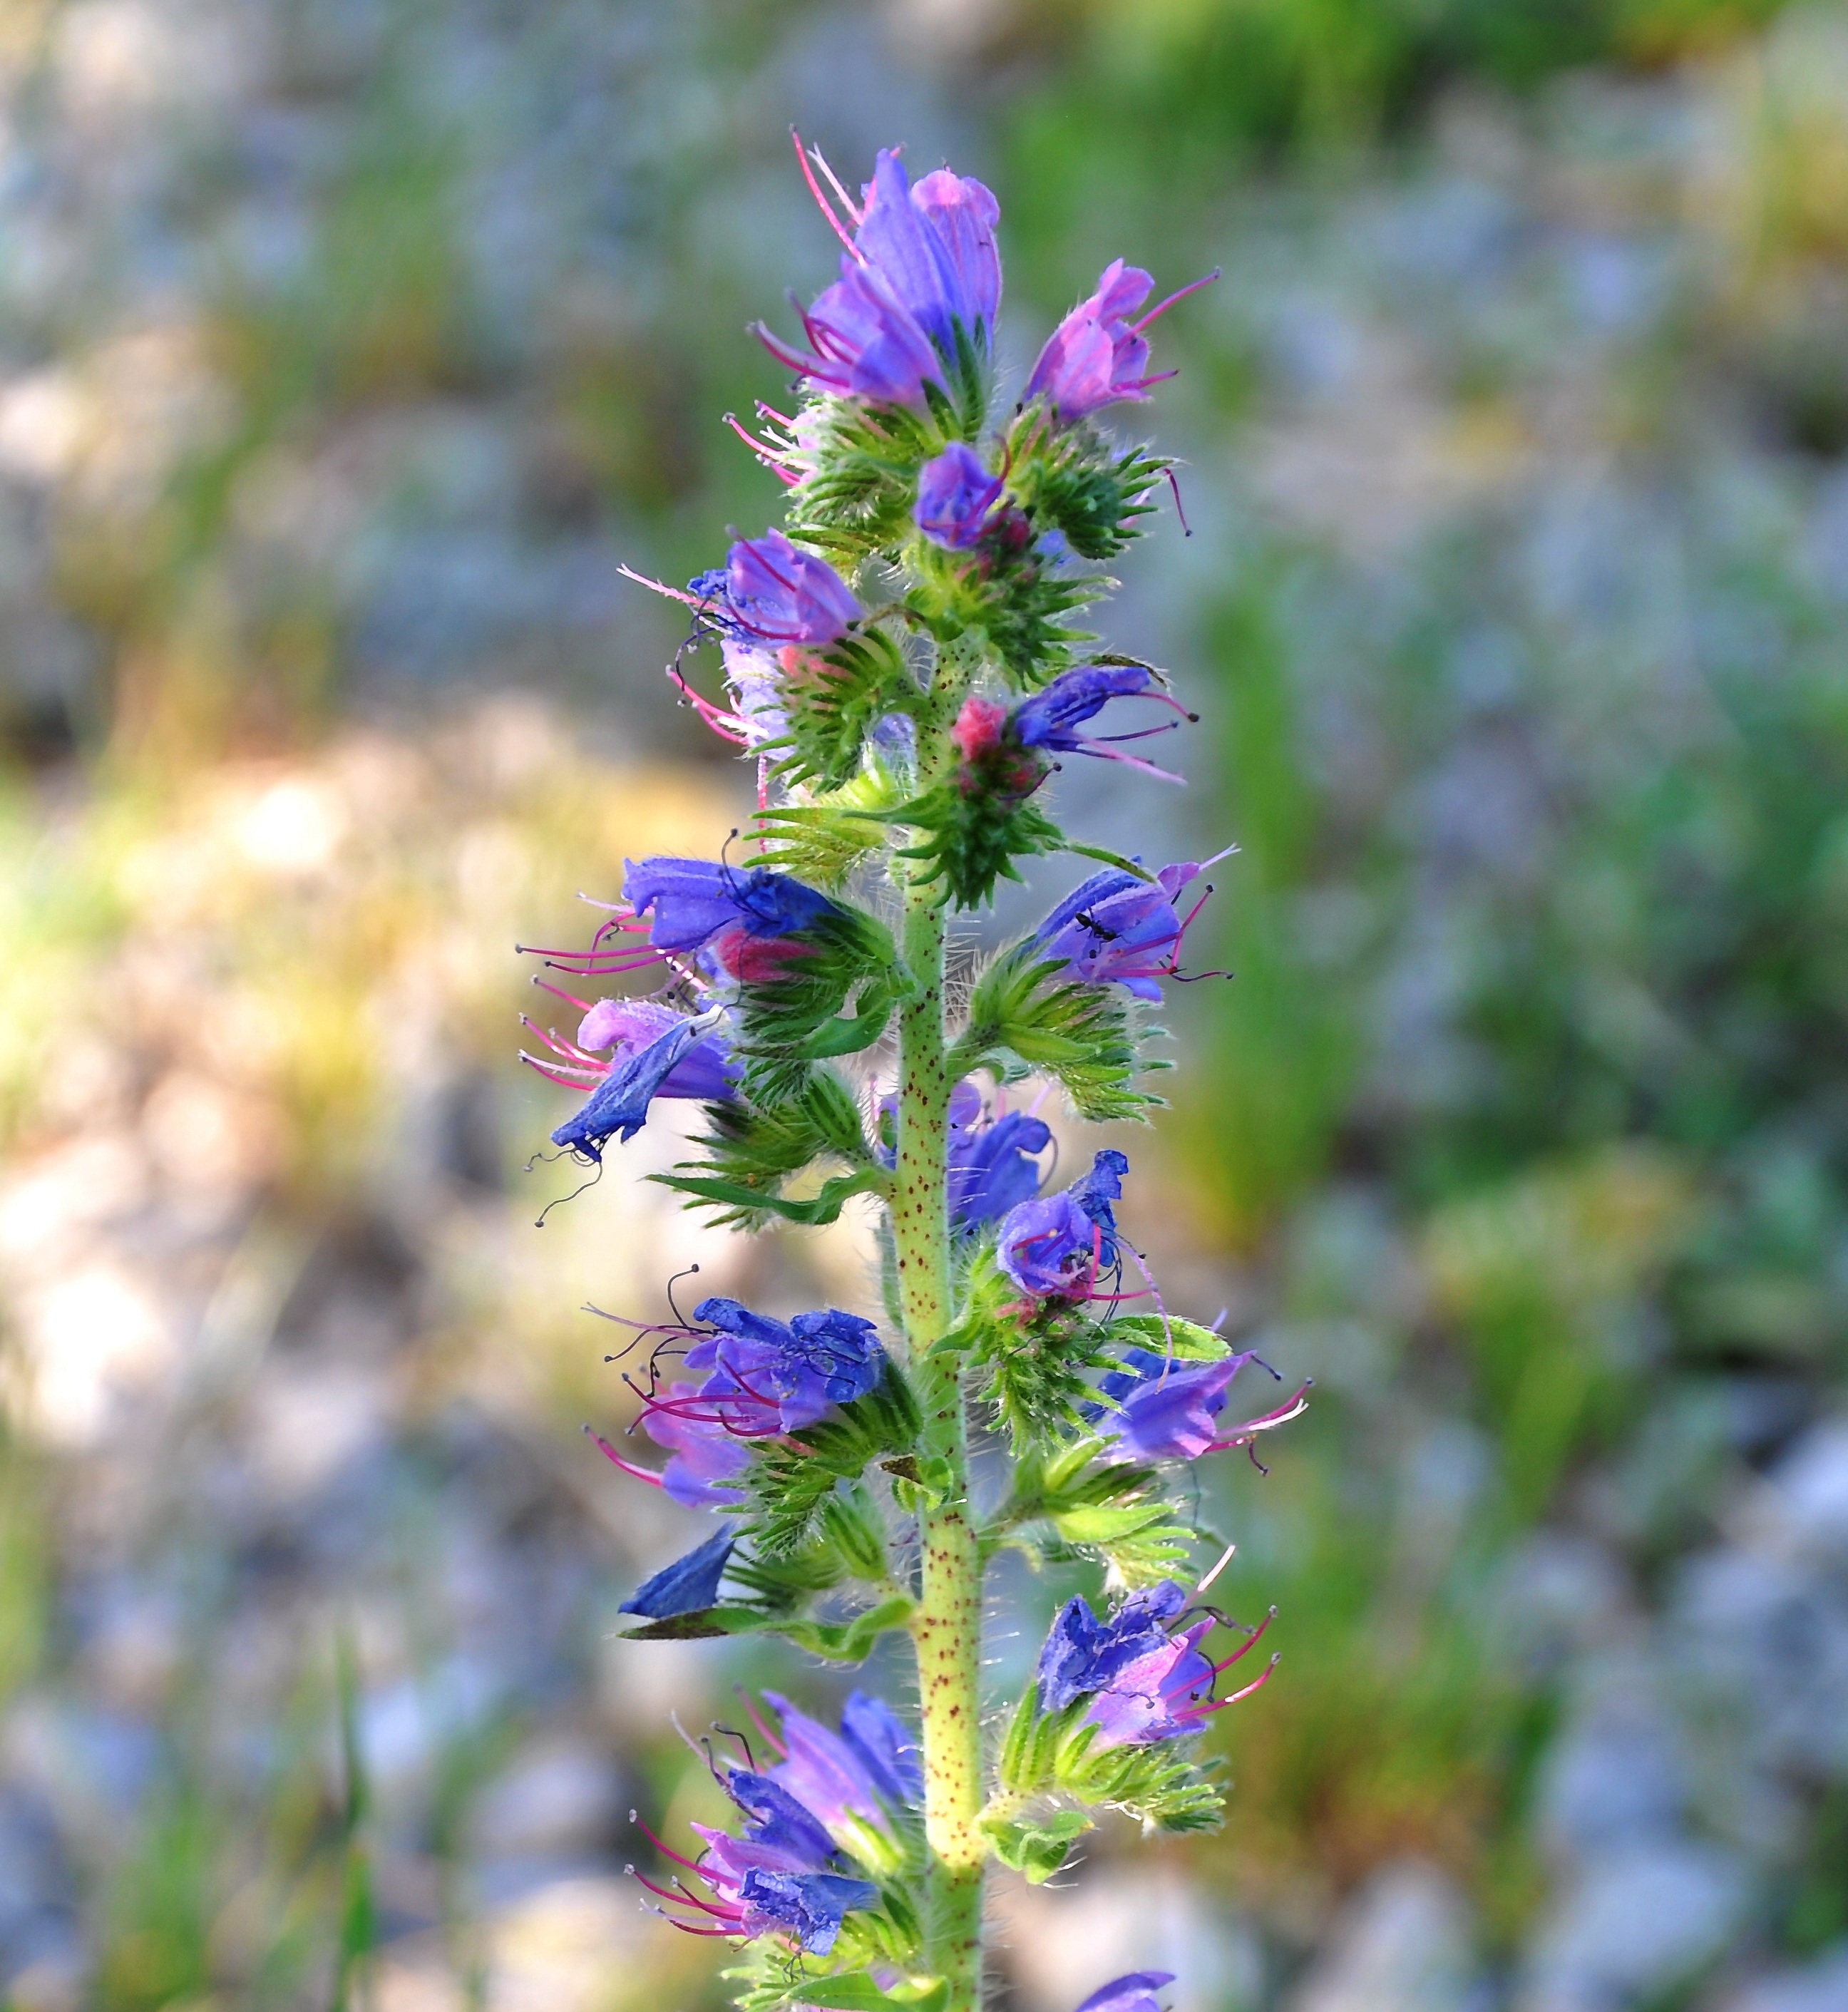
plant, flower, herb, botany, flora, lavender, wildflower, sage, spring flowers, flowering plant, echium vulgare, annual plant, land plant, english lavender, hyssopus